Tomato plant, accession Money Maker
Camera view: tilt-top (135 deg); turntable rotation: 120 degrees
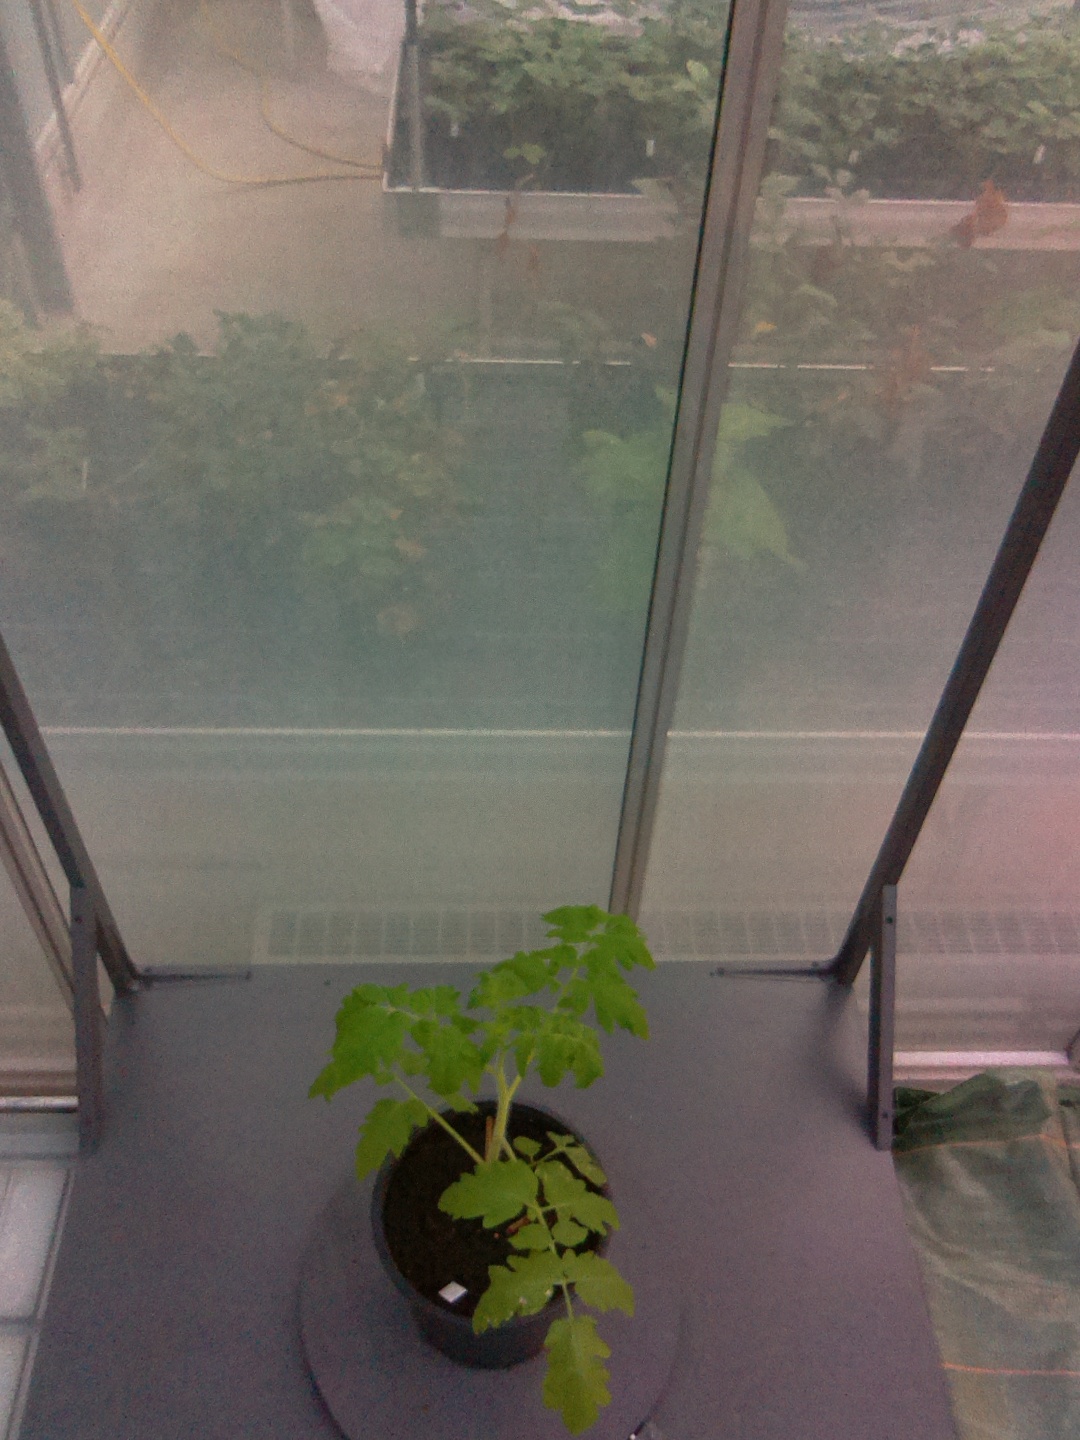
BBCH growth stage 13: 6 of true leaves visible